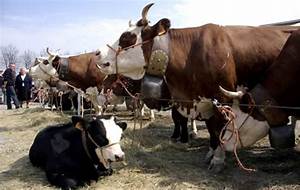
Label: cow